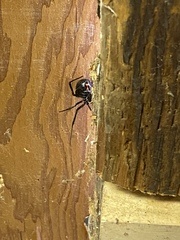
Species: Lactrodectus_hesperus